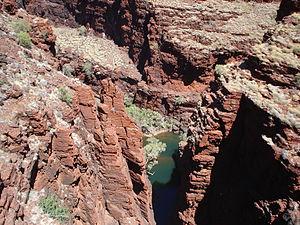
Les parcs nationaux d'Australie-Occidentale sont au nombre de quatre-vingt-dix-huit et couvrent une superficie de 56 680,65 km². Ils sont gérés par le ministère de l'Environnement et de la Conservation.